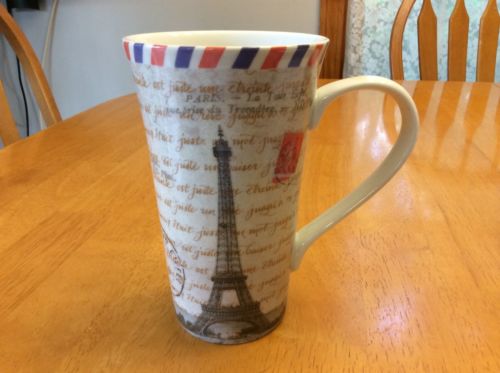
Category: mug